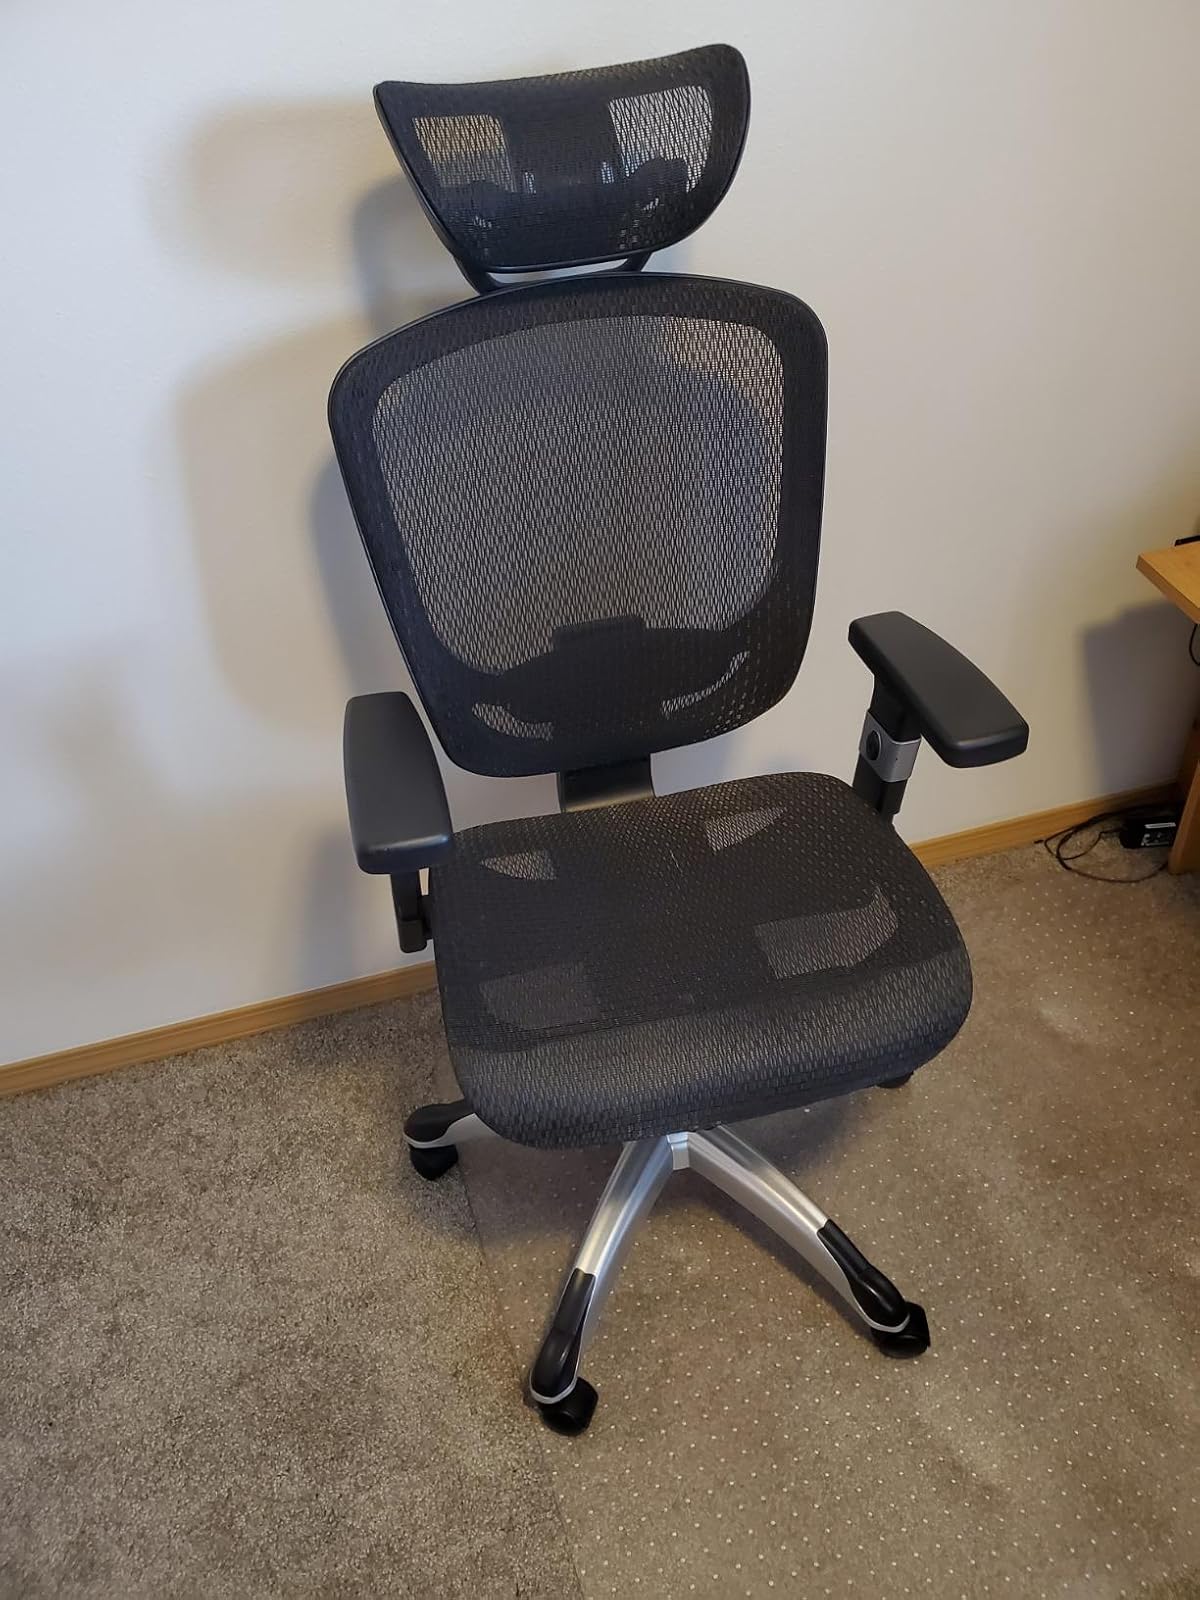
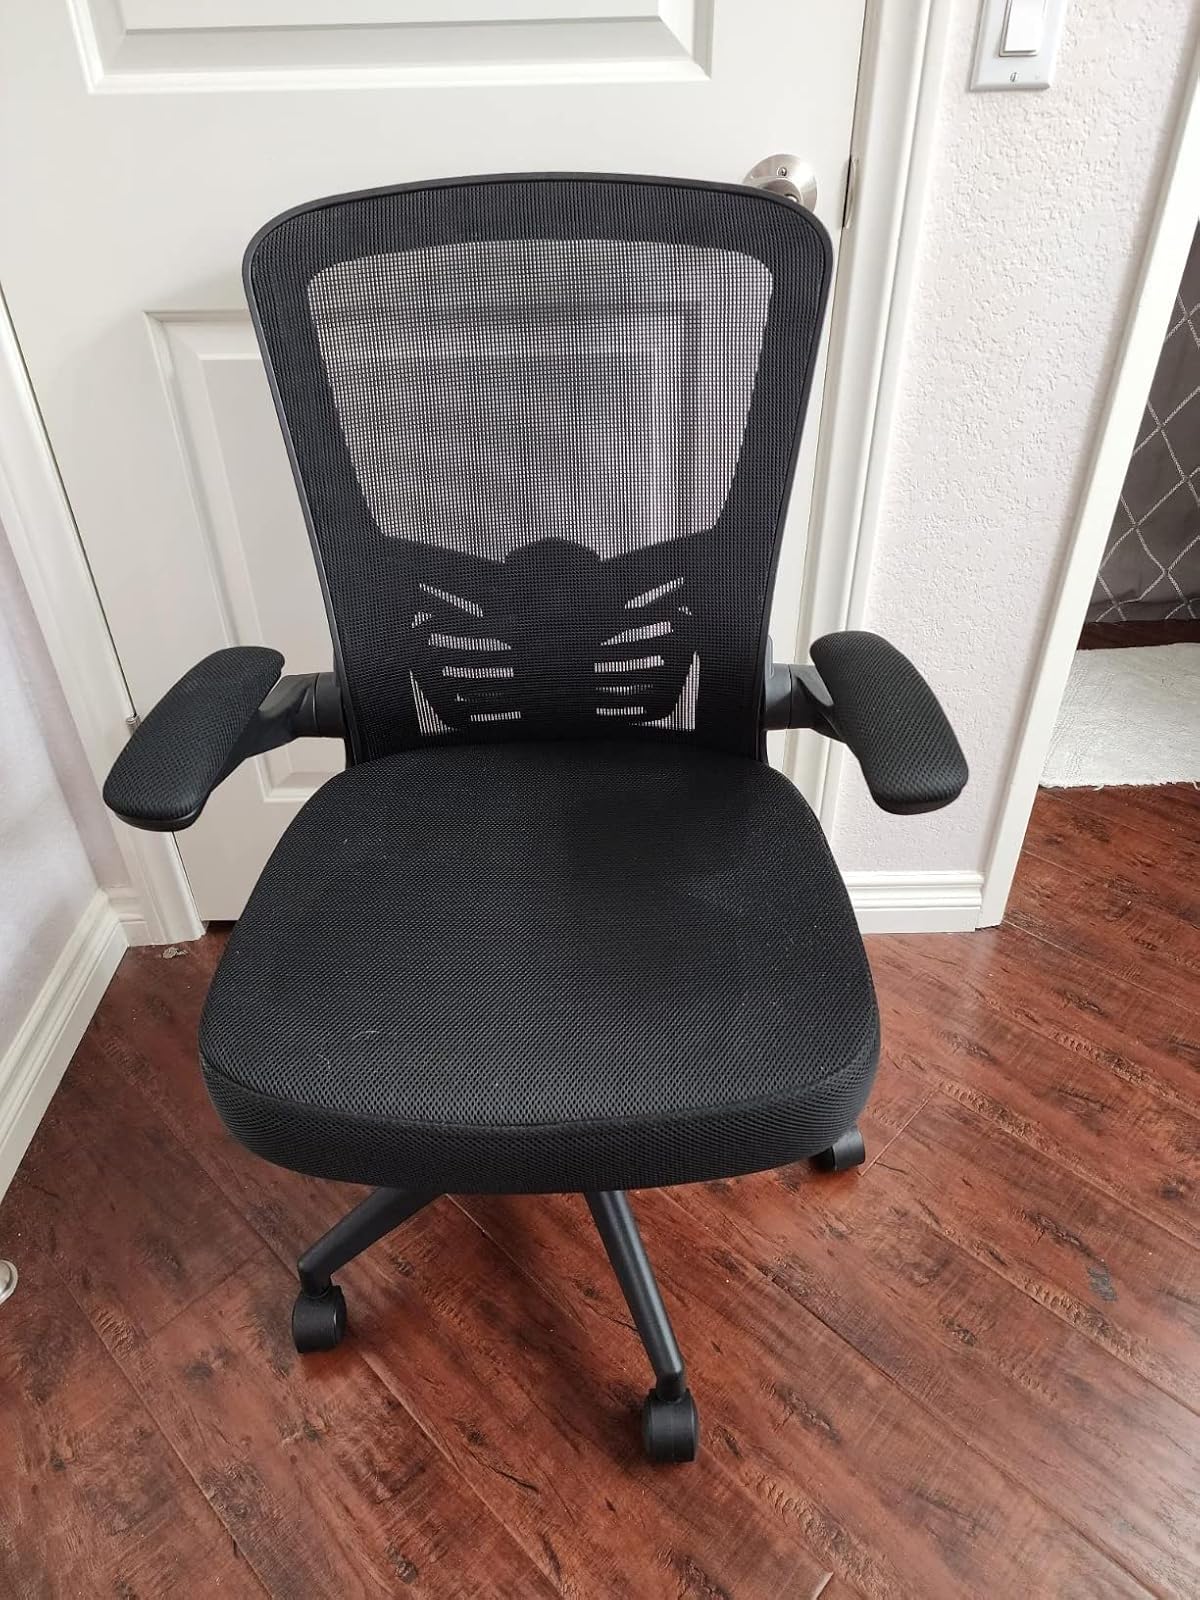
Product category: items_chair
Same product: no